Phyllida Lloyd

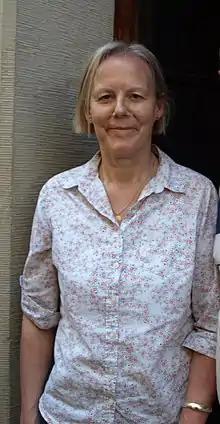

Her theatre work includes directing productions at the Royal Court Theatre and Royal National Theatre, and opera director for Opera North and the Royal Opera House Covent Garden. Her adaptation of three Shakespeare plays (Julius Caesar, Henry IV and The Tempest) received acclaim from critics, with "The Guardian" calling it "one of the most important theatrical events of the past 20 years".